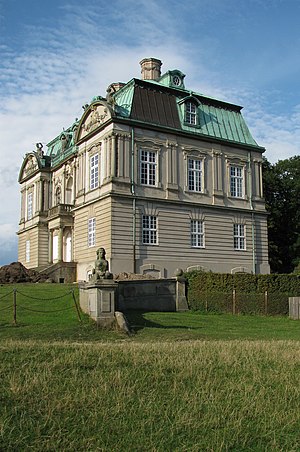
Eremitageslottet / Galleri
Eremitageslottet er et kongeligt lystslot i Jægersborg Dyrehave nord for København, beliggende på det højeste punkt på Eremitagesletten. Slottet blev opført af arkitekten Lauritz de Thurah fra 1734 til 1736 for Kong Christian 6. som et sted, hvor kongen under sine parforcejagter kunne holde taffel.